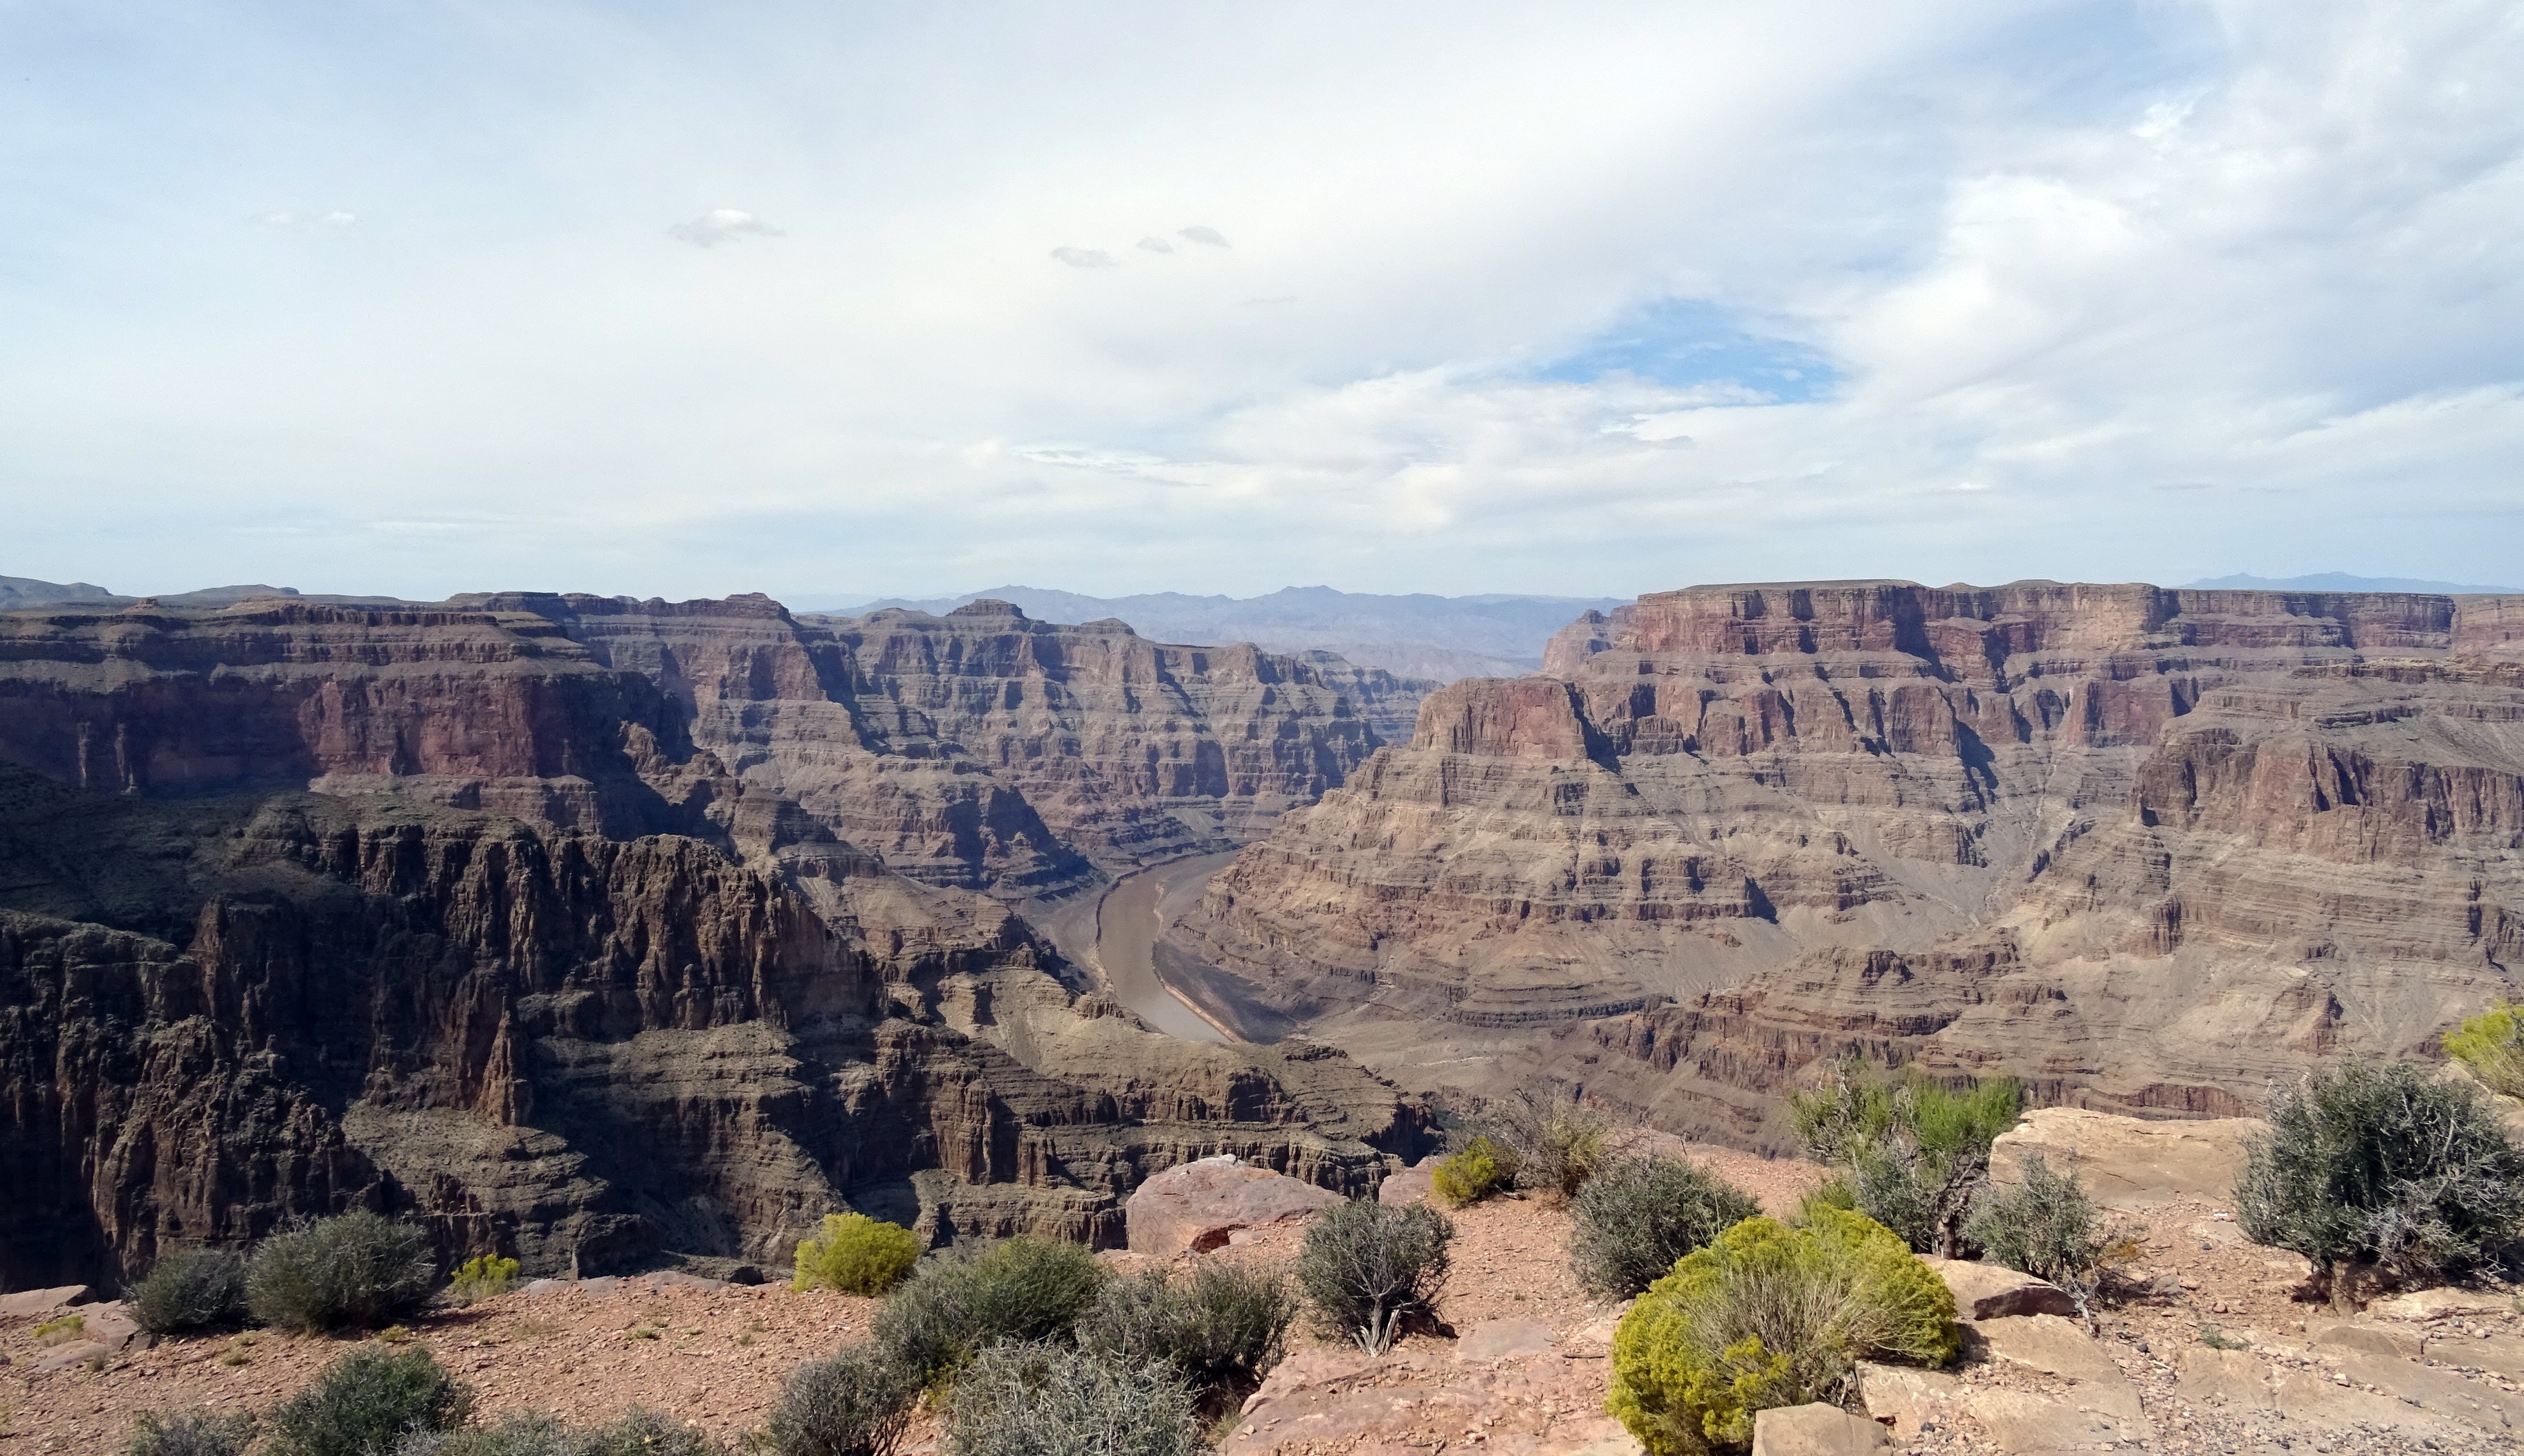
landscape, rock, mountain, river, valley, formation, park, usa, america, canyon, grand canyon, tourism, national park, erosion, arizona, geology, colorado, badlands, plateau, wadi, landform, geographical feature